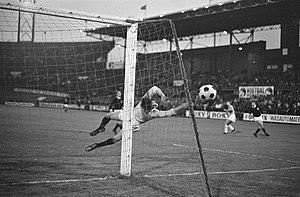
Bobby Clark, de son nom complet Robert Brown Clark, est un joueur international et entraîneur de football écossais, né le 26 septembre 1945 à Glasgow.